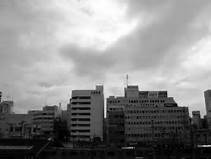
Weather: cloudy or overcast